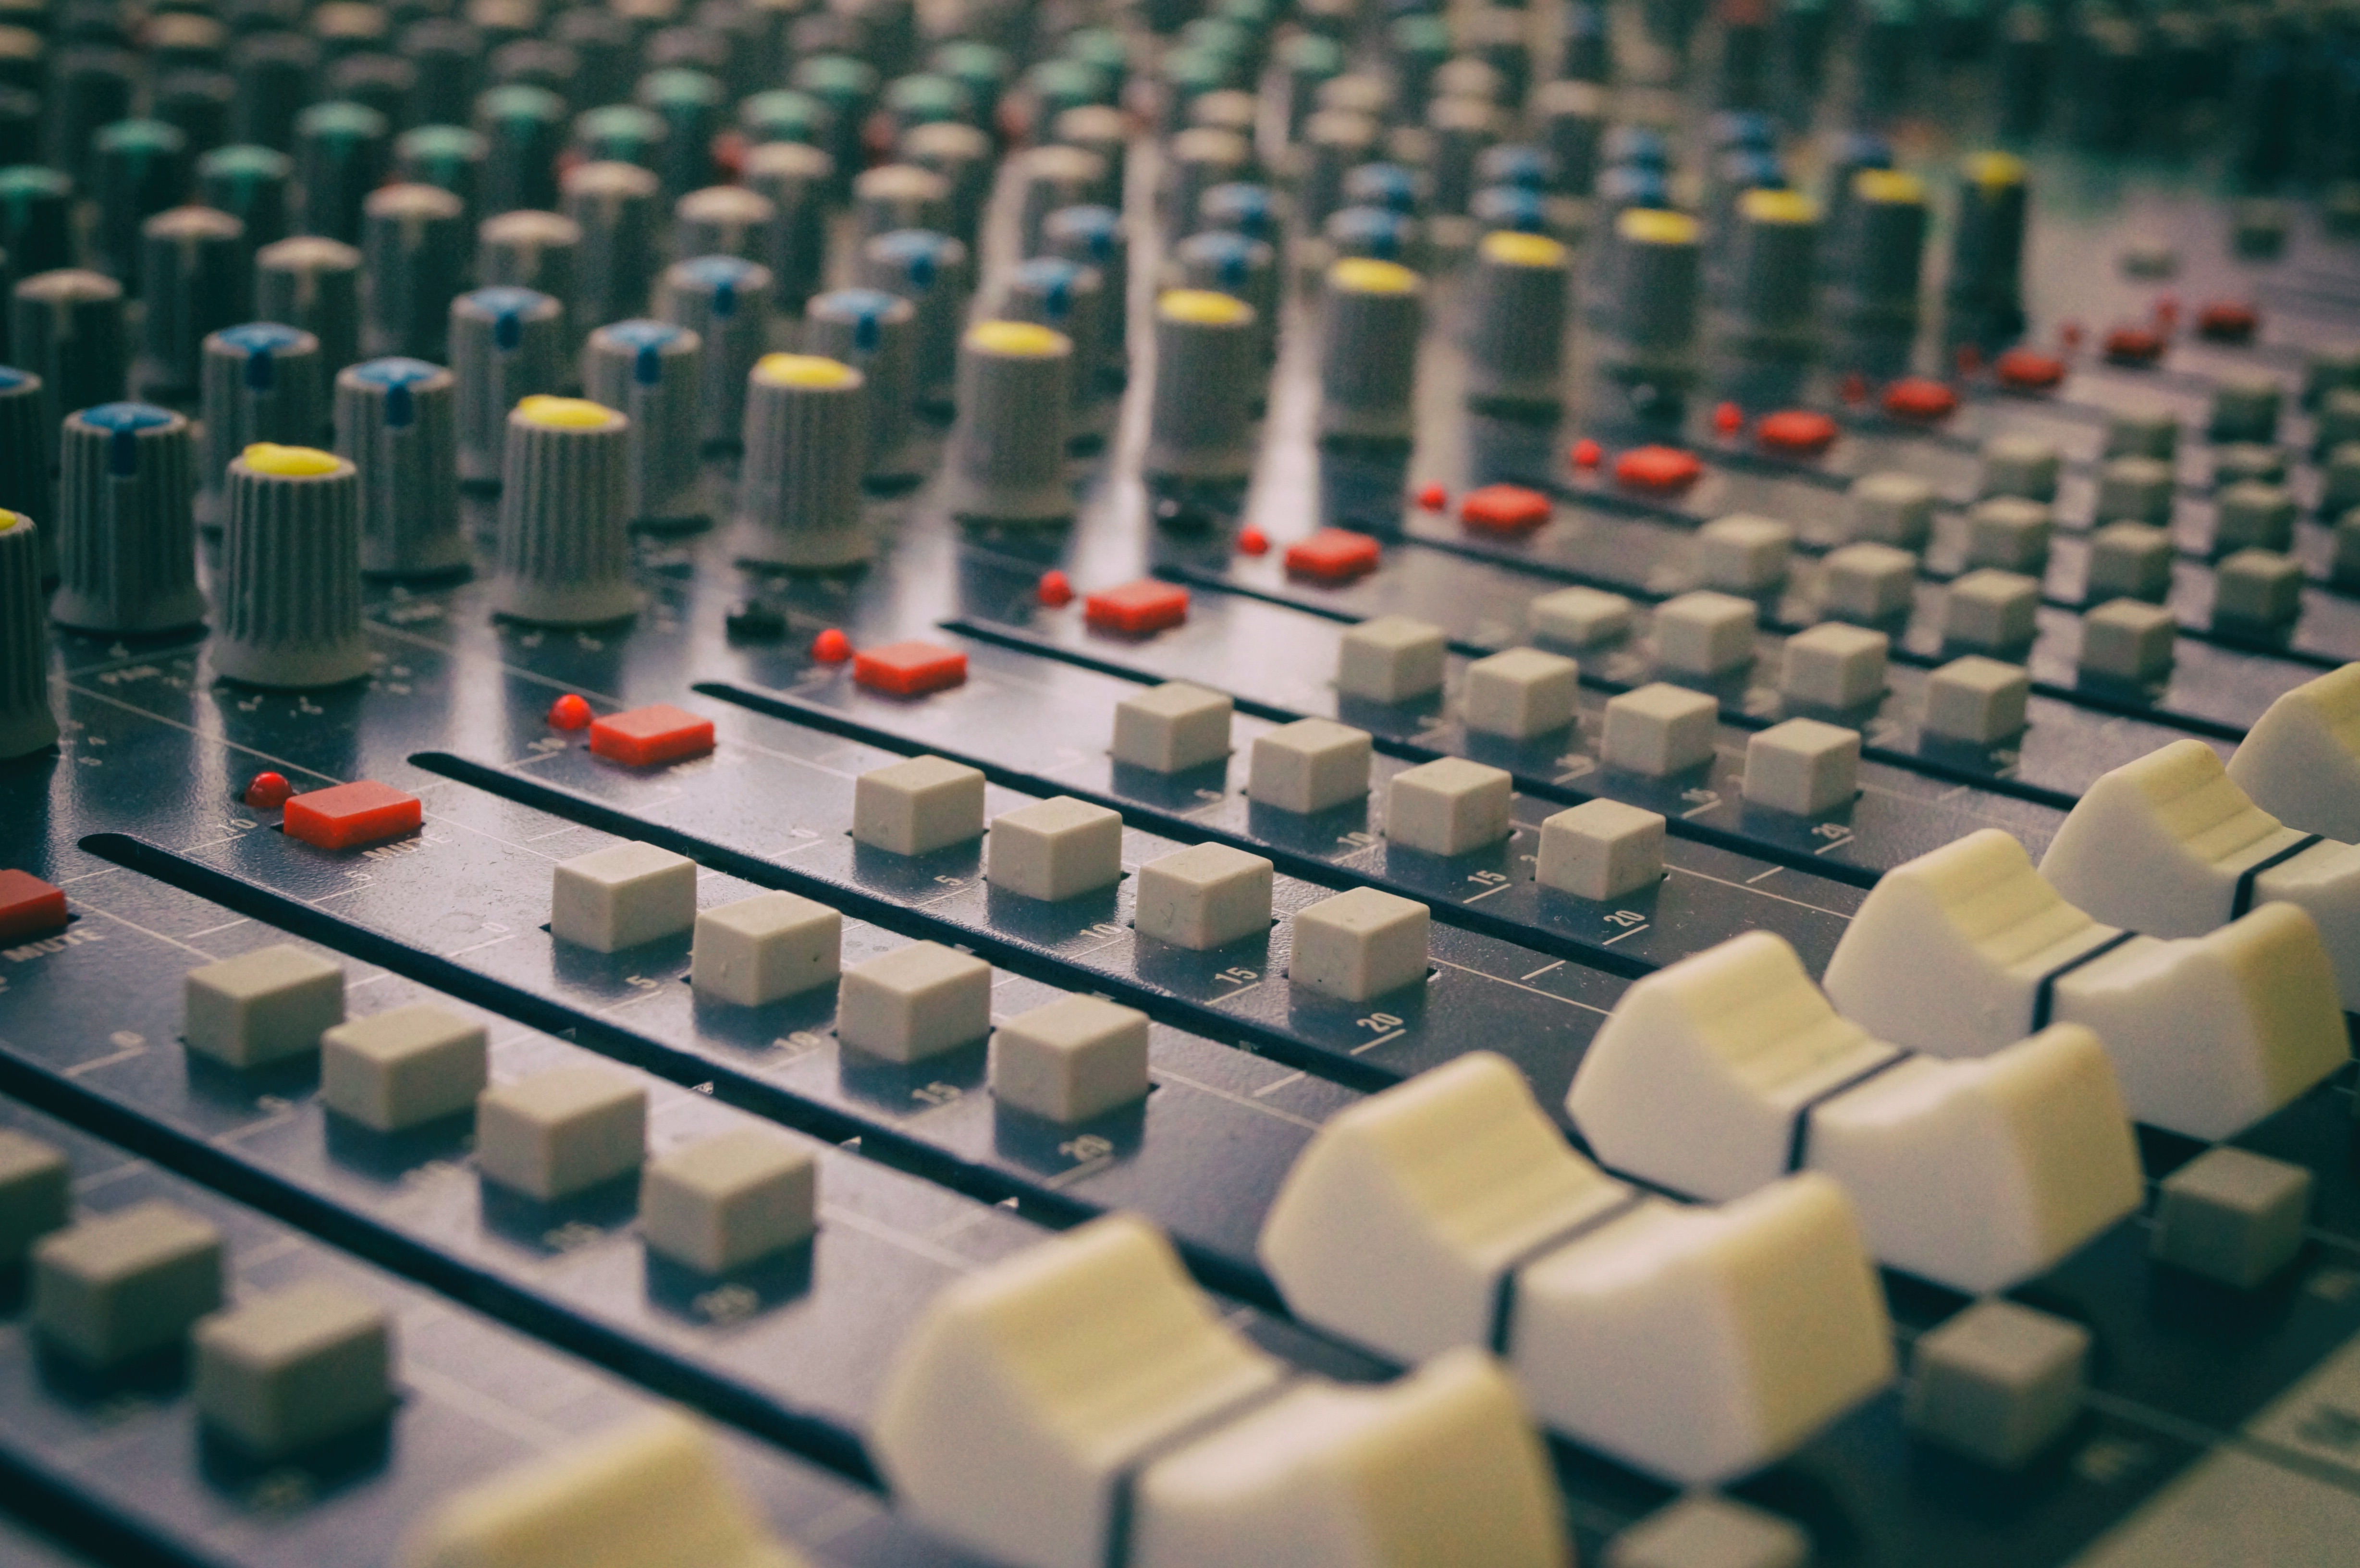
technology, close up, computer keyboard